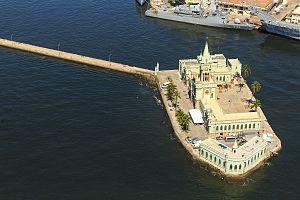
L'île Fiscale ou Ilha Fiscal, nommée Ilha dos Ratos avant son utilisation par la Guarda Fiscal, les douanes brésiliennes, est une île de la baie de Guanabara à Rio de Janeiro, au Brésil.